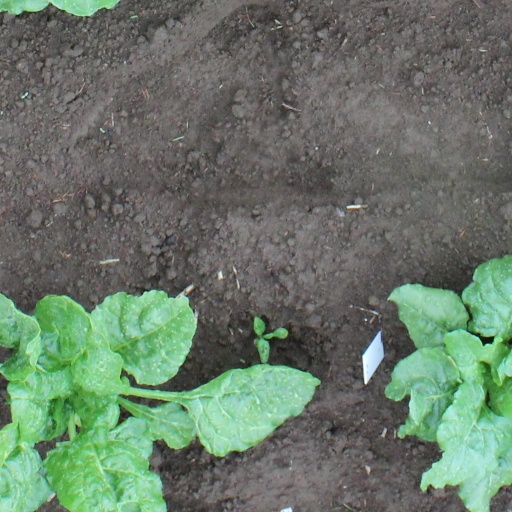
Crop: sugar beet